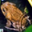
Label: frog